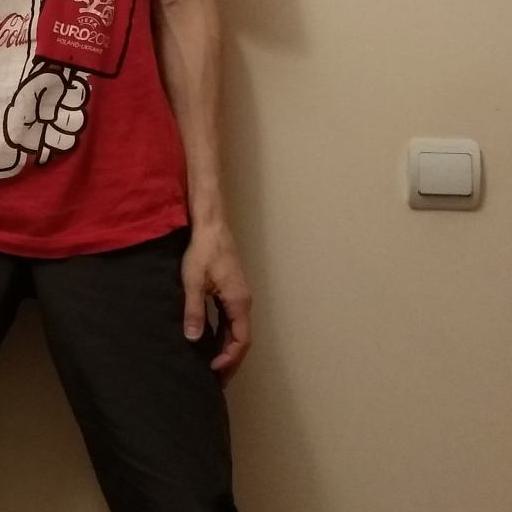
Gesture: no_gesture